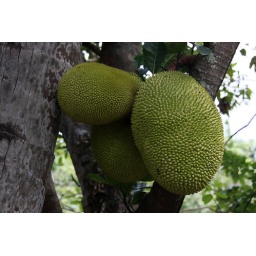
A durian fruit growing on a tree in the Mekong Delta in Vietnam.